Wilmont, Minnesota

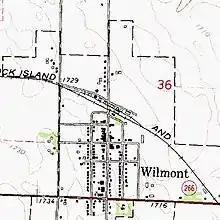
Topographic Map of Wilmont before the removal of the Rock Island Railroad tracks

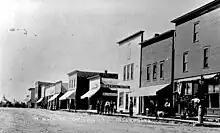
Main Street Wilmont, 1904

According to the United States Census Bureau, the city has a total area of , all land. By elevation, Wilmont is the highest incorporated community in Nobles County.